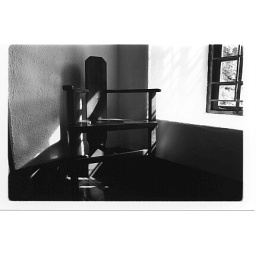
thor chair in yeats' castle